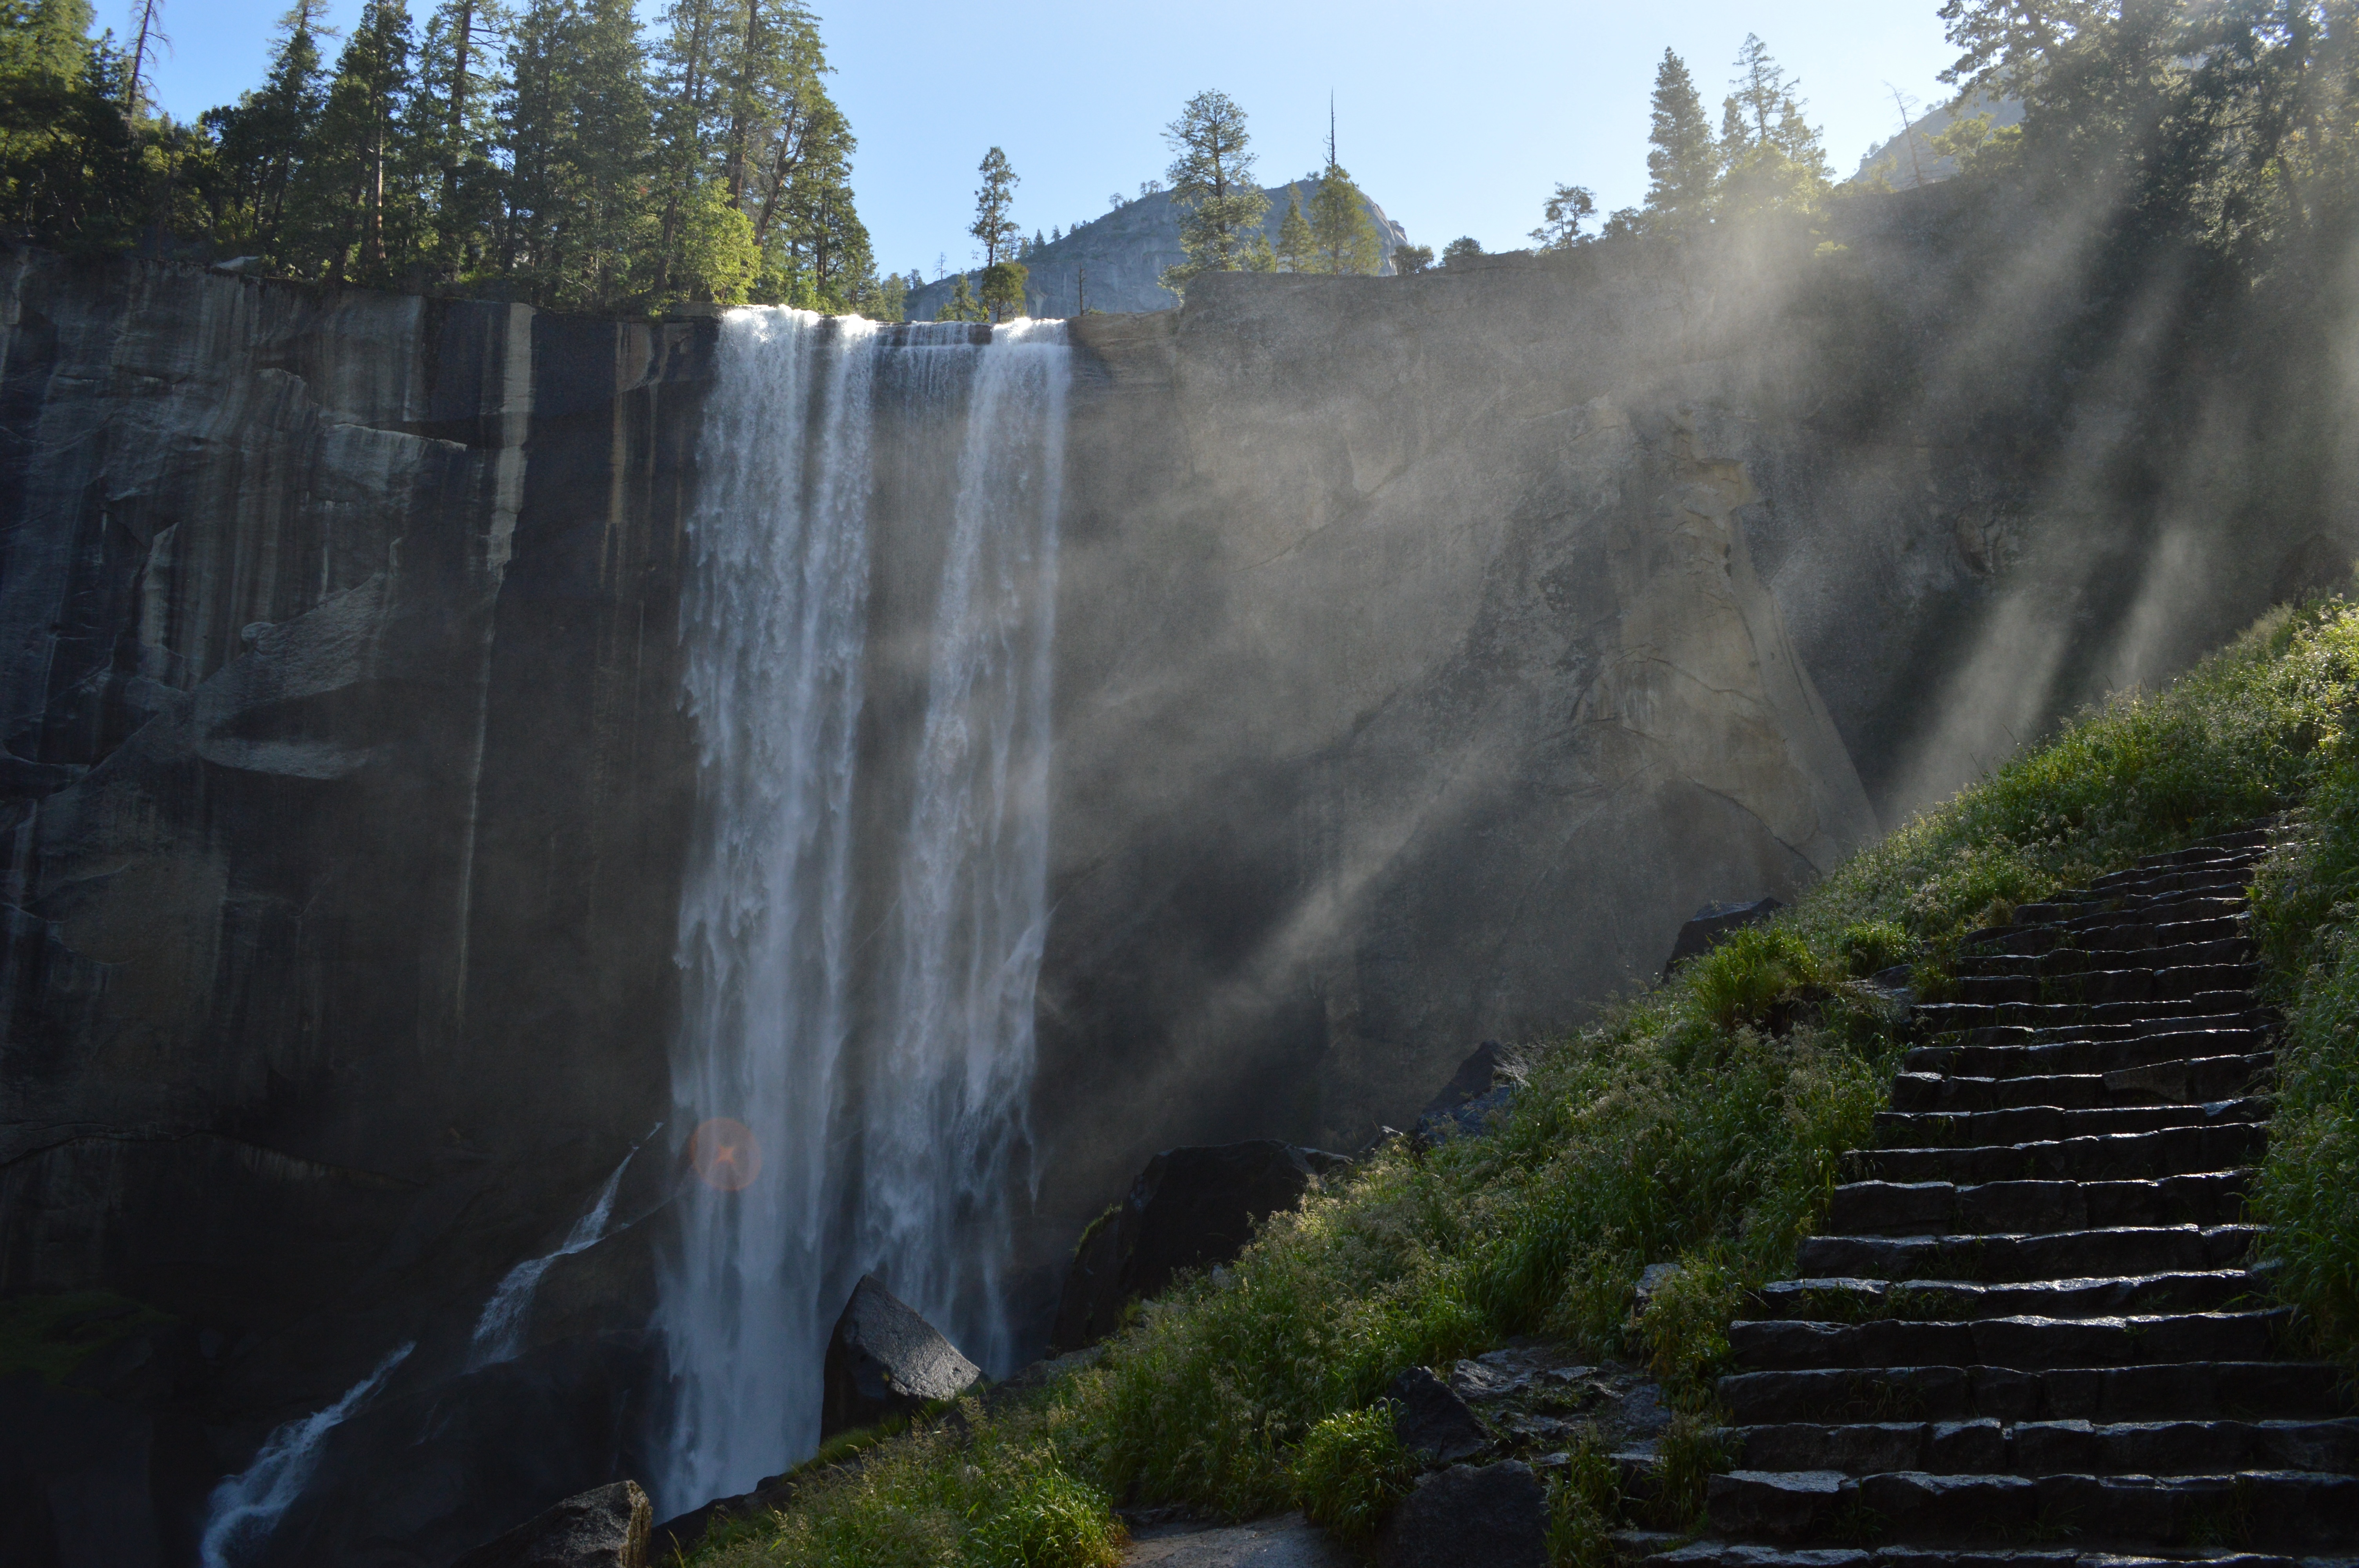
water, nature, rock, waterfall, wilderness, fall, view, river, steps, motion, cliff, wild, stream, flow, cascade, high, scenic, spray, terrain, body of water, outdoors, stairs, mountains, wasserfall, sunbeams, water feature, watercourse